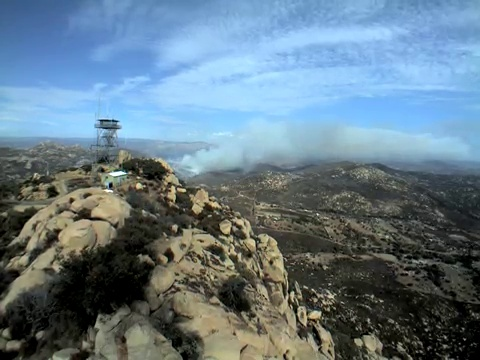
Fire: no
Smoke: yes